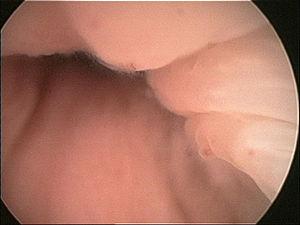
L'hystéroscopie est un examen qui permet de visualiser directement l'intérieur de l'utérus à l'aide d'un hystéroscope. Ainsi on peut explorer le canal cervical, la cavité utérine et sa muqueuse, l'endomètre ; et l'origine des trompes utérines.